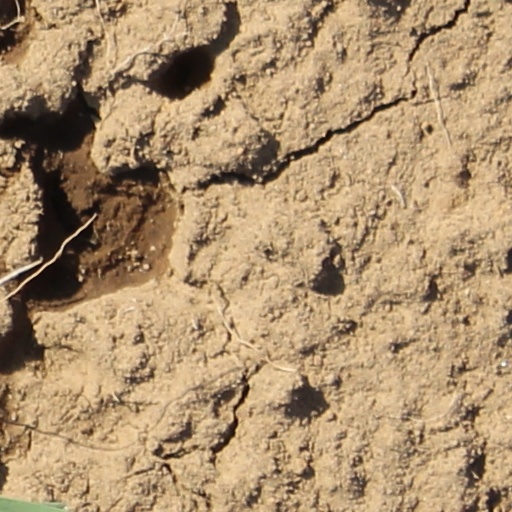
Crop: wheat